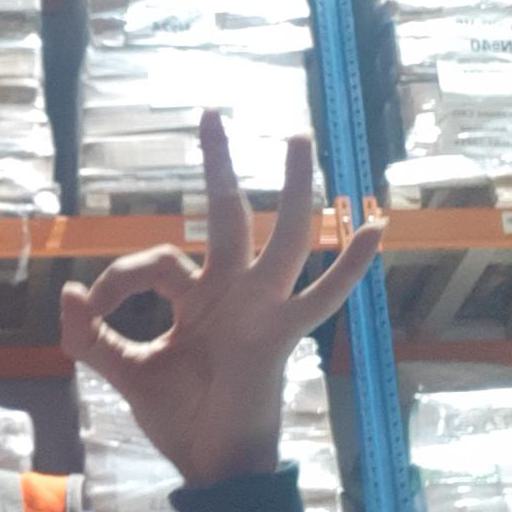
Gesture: ok